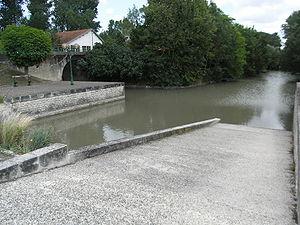
Port relié au canal du Mignon à La Grève-sur-Mignon commune de Charente-Maritime dans le marais poitevin (France)
L'Aunis est une région naturelle, assez fortement individualisée, située dans le nord-ouest du département de la Charente-Maritime.
La Grève-sur-Mignon est une commune du Sud-Ouest de la France située dans le département de la Charente-Maritime.